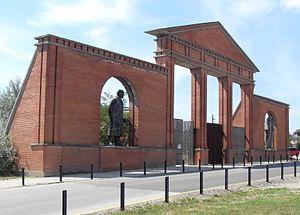
L'entrée principale du Parc Memento, conçu par l'architecte Akos Eleőd, resemble un monumental bâtiment classicist. Sur la gauche se trouve une statue de Lénine d'hauteur de 4 mètres, autrefois dans le boulevard Dozsa Gyorgy , tandis que sur sa droite se trouve le monument cubiste de Karl Marx et Friedrich Engels, qui autrefois se trouvait à l'entrée principale du Parti Communiste à Budapest, sur la centrale place Jászai Husband tér.